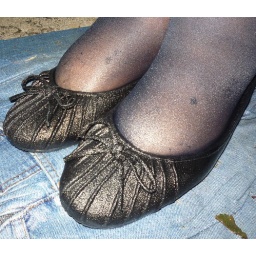
Wet an other pair of black suede shoes in rain storm, late night.